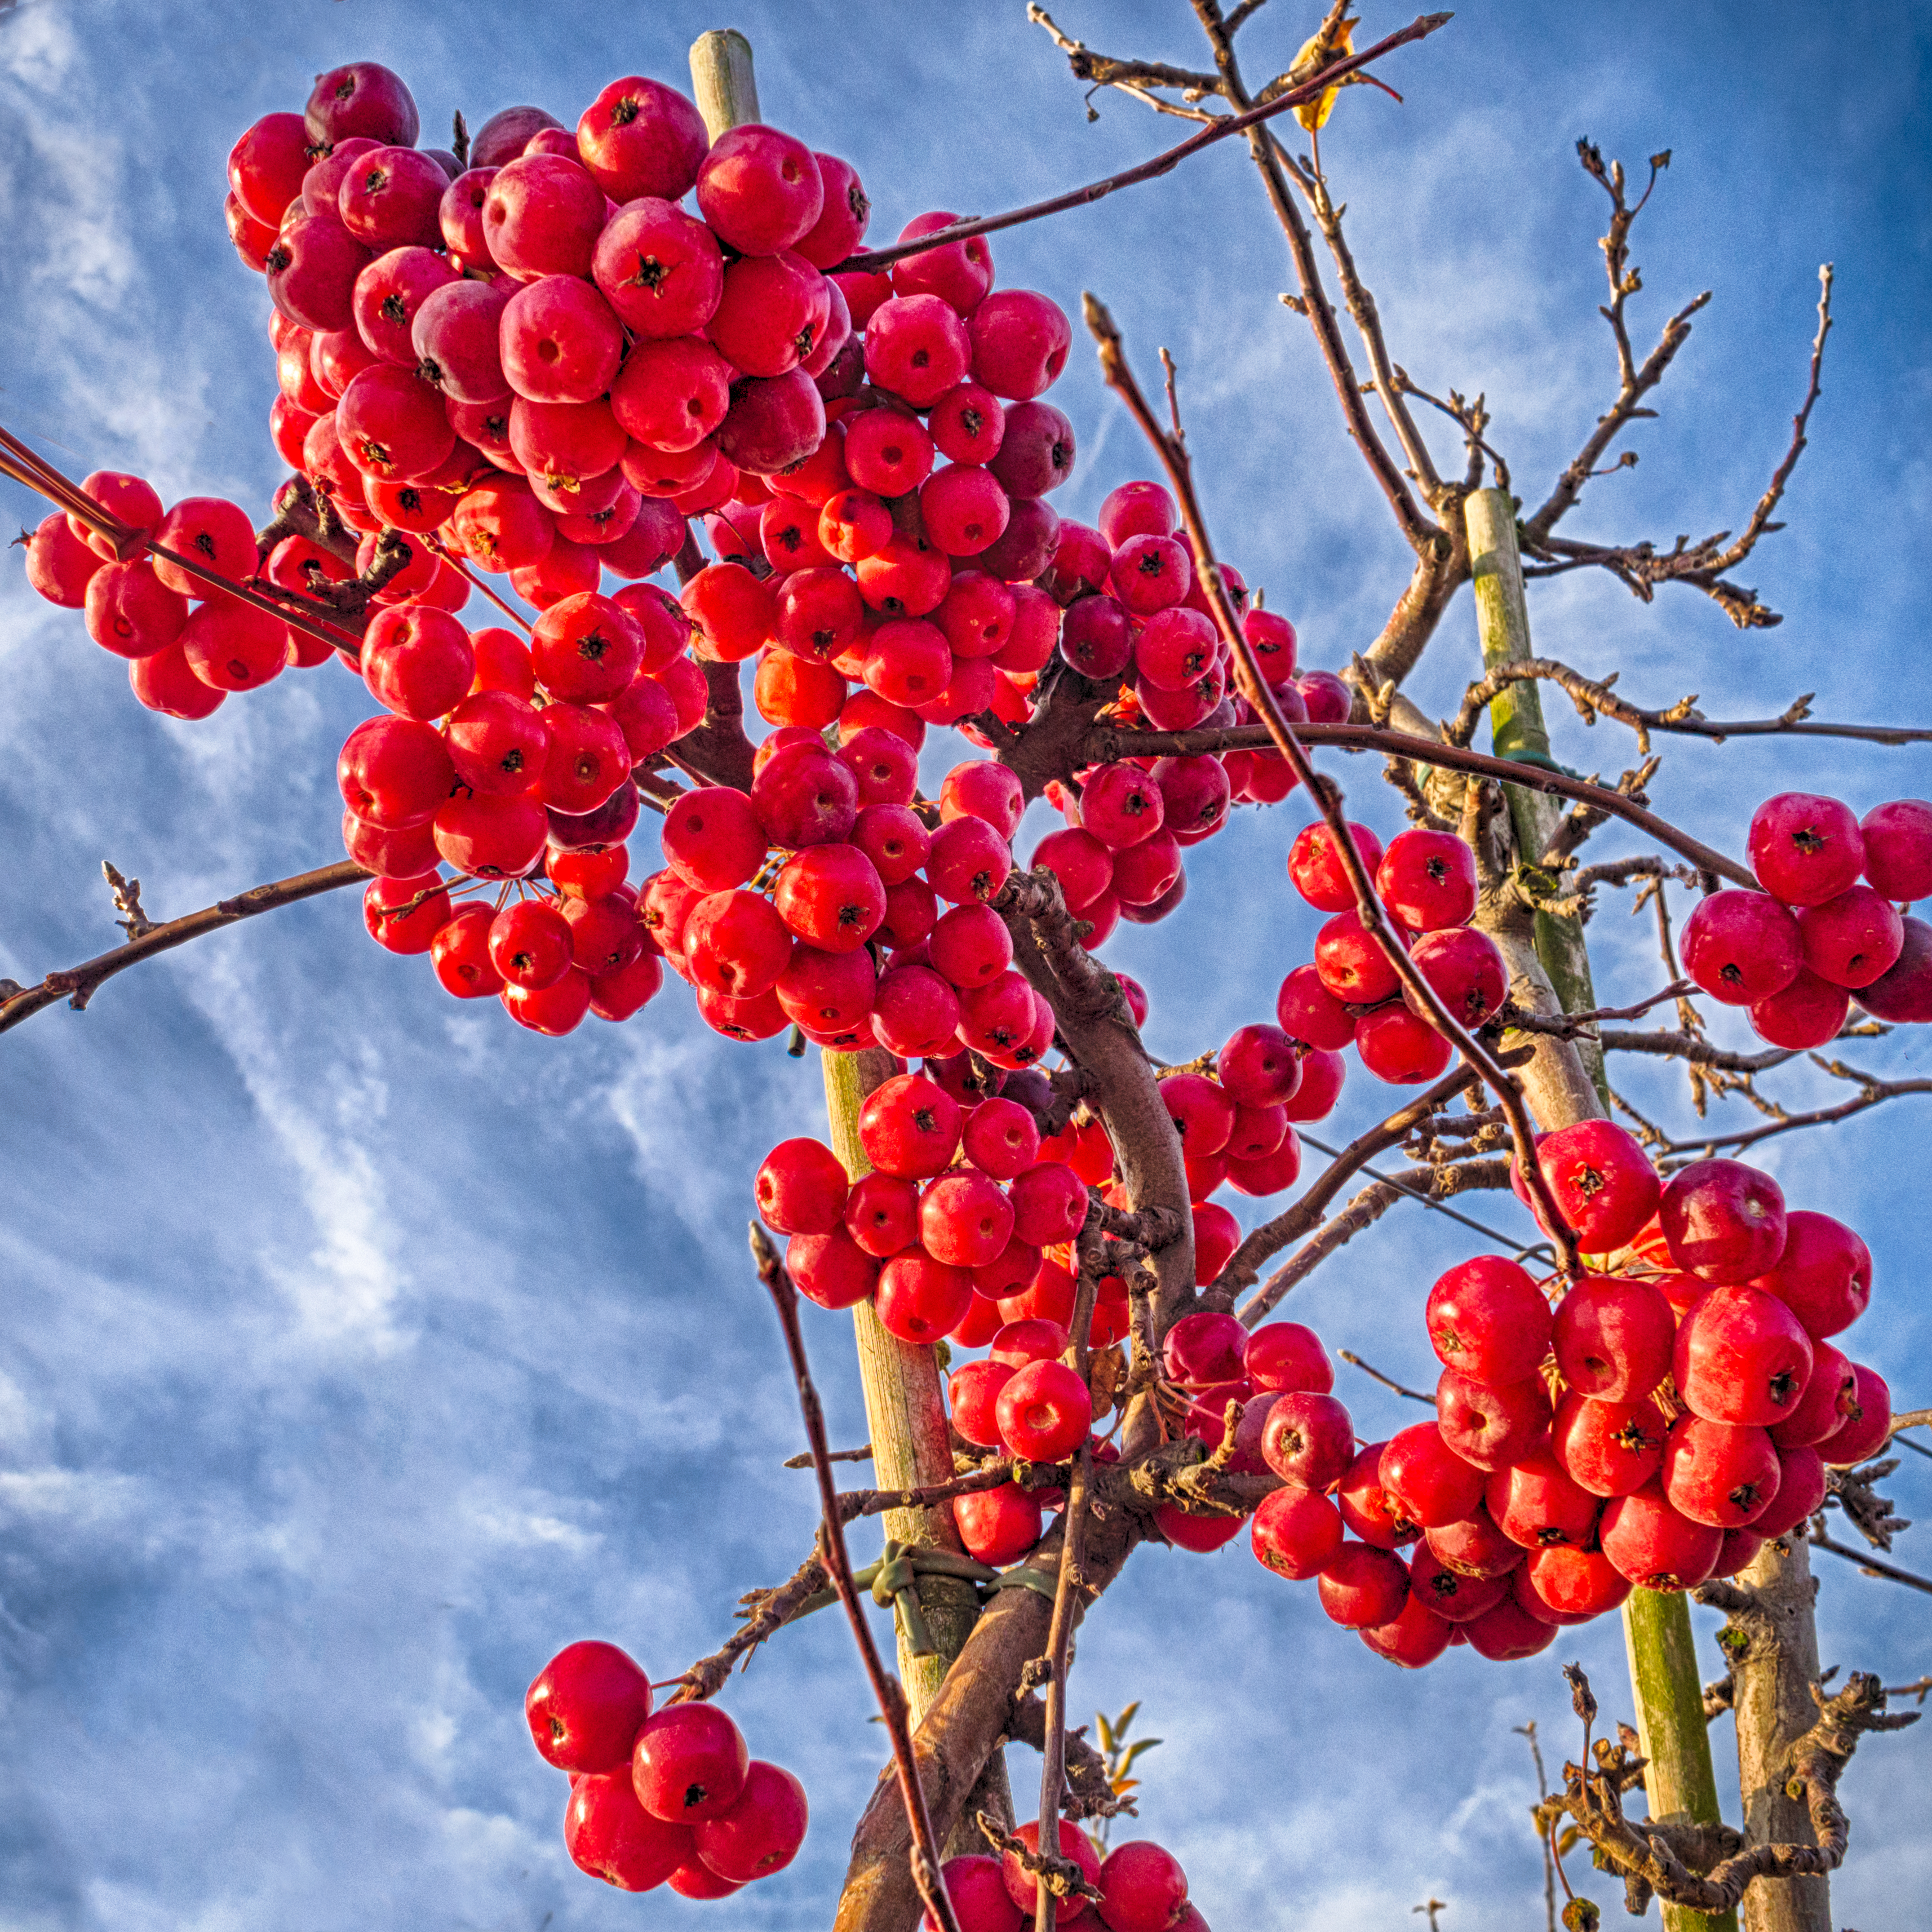
tree, branch, blossom, cold, plant, sky, fruit, berry, leaf, flower, pollination, food, spring, red, produce, autumn, botany, blue, colorful, flora, season, clouds, shrub, em5, olympus, apples, omd, rowan, malusfloribunda, flowering plant, land plant